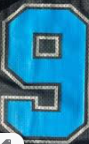
Number: 9